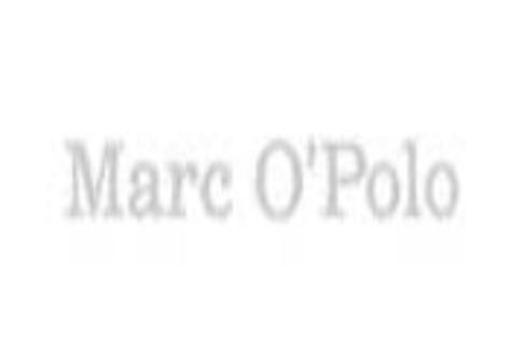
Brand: marc o'polo
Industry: Clothes